Storm Desmond

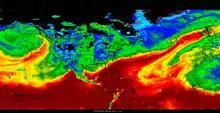
Satellite image of the plume of moist air, known as an atmospheric river, brought to Western Europe by Desmond

Desmond created an atmospheric river in its wake, bringing in moist air from the Caribbean to the British Isles. As a result, rainfall from Desmond was unusually heavy, with the Norwegian Meteorological Institute designating Desmond an extreme weather event as a result of the expected rainfall.